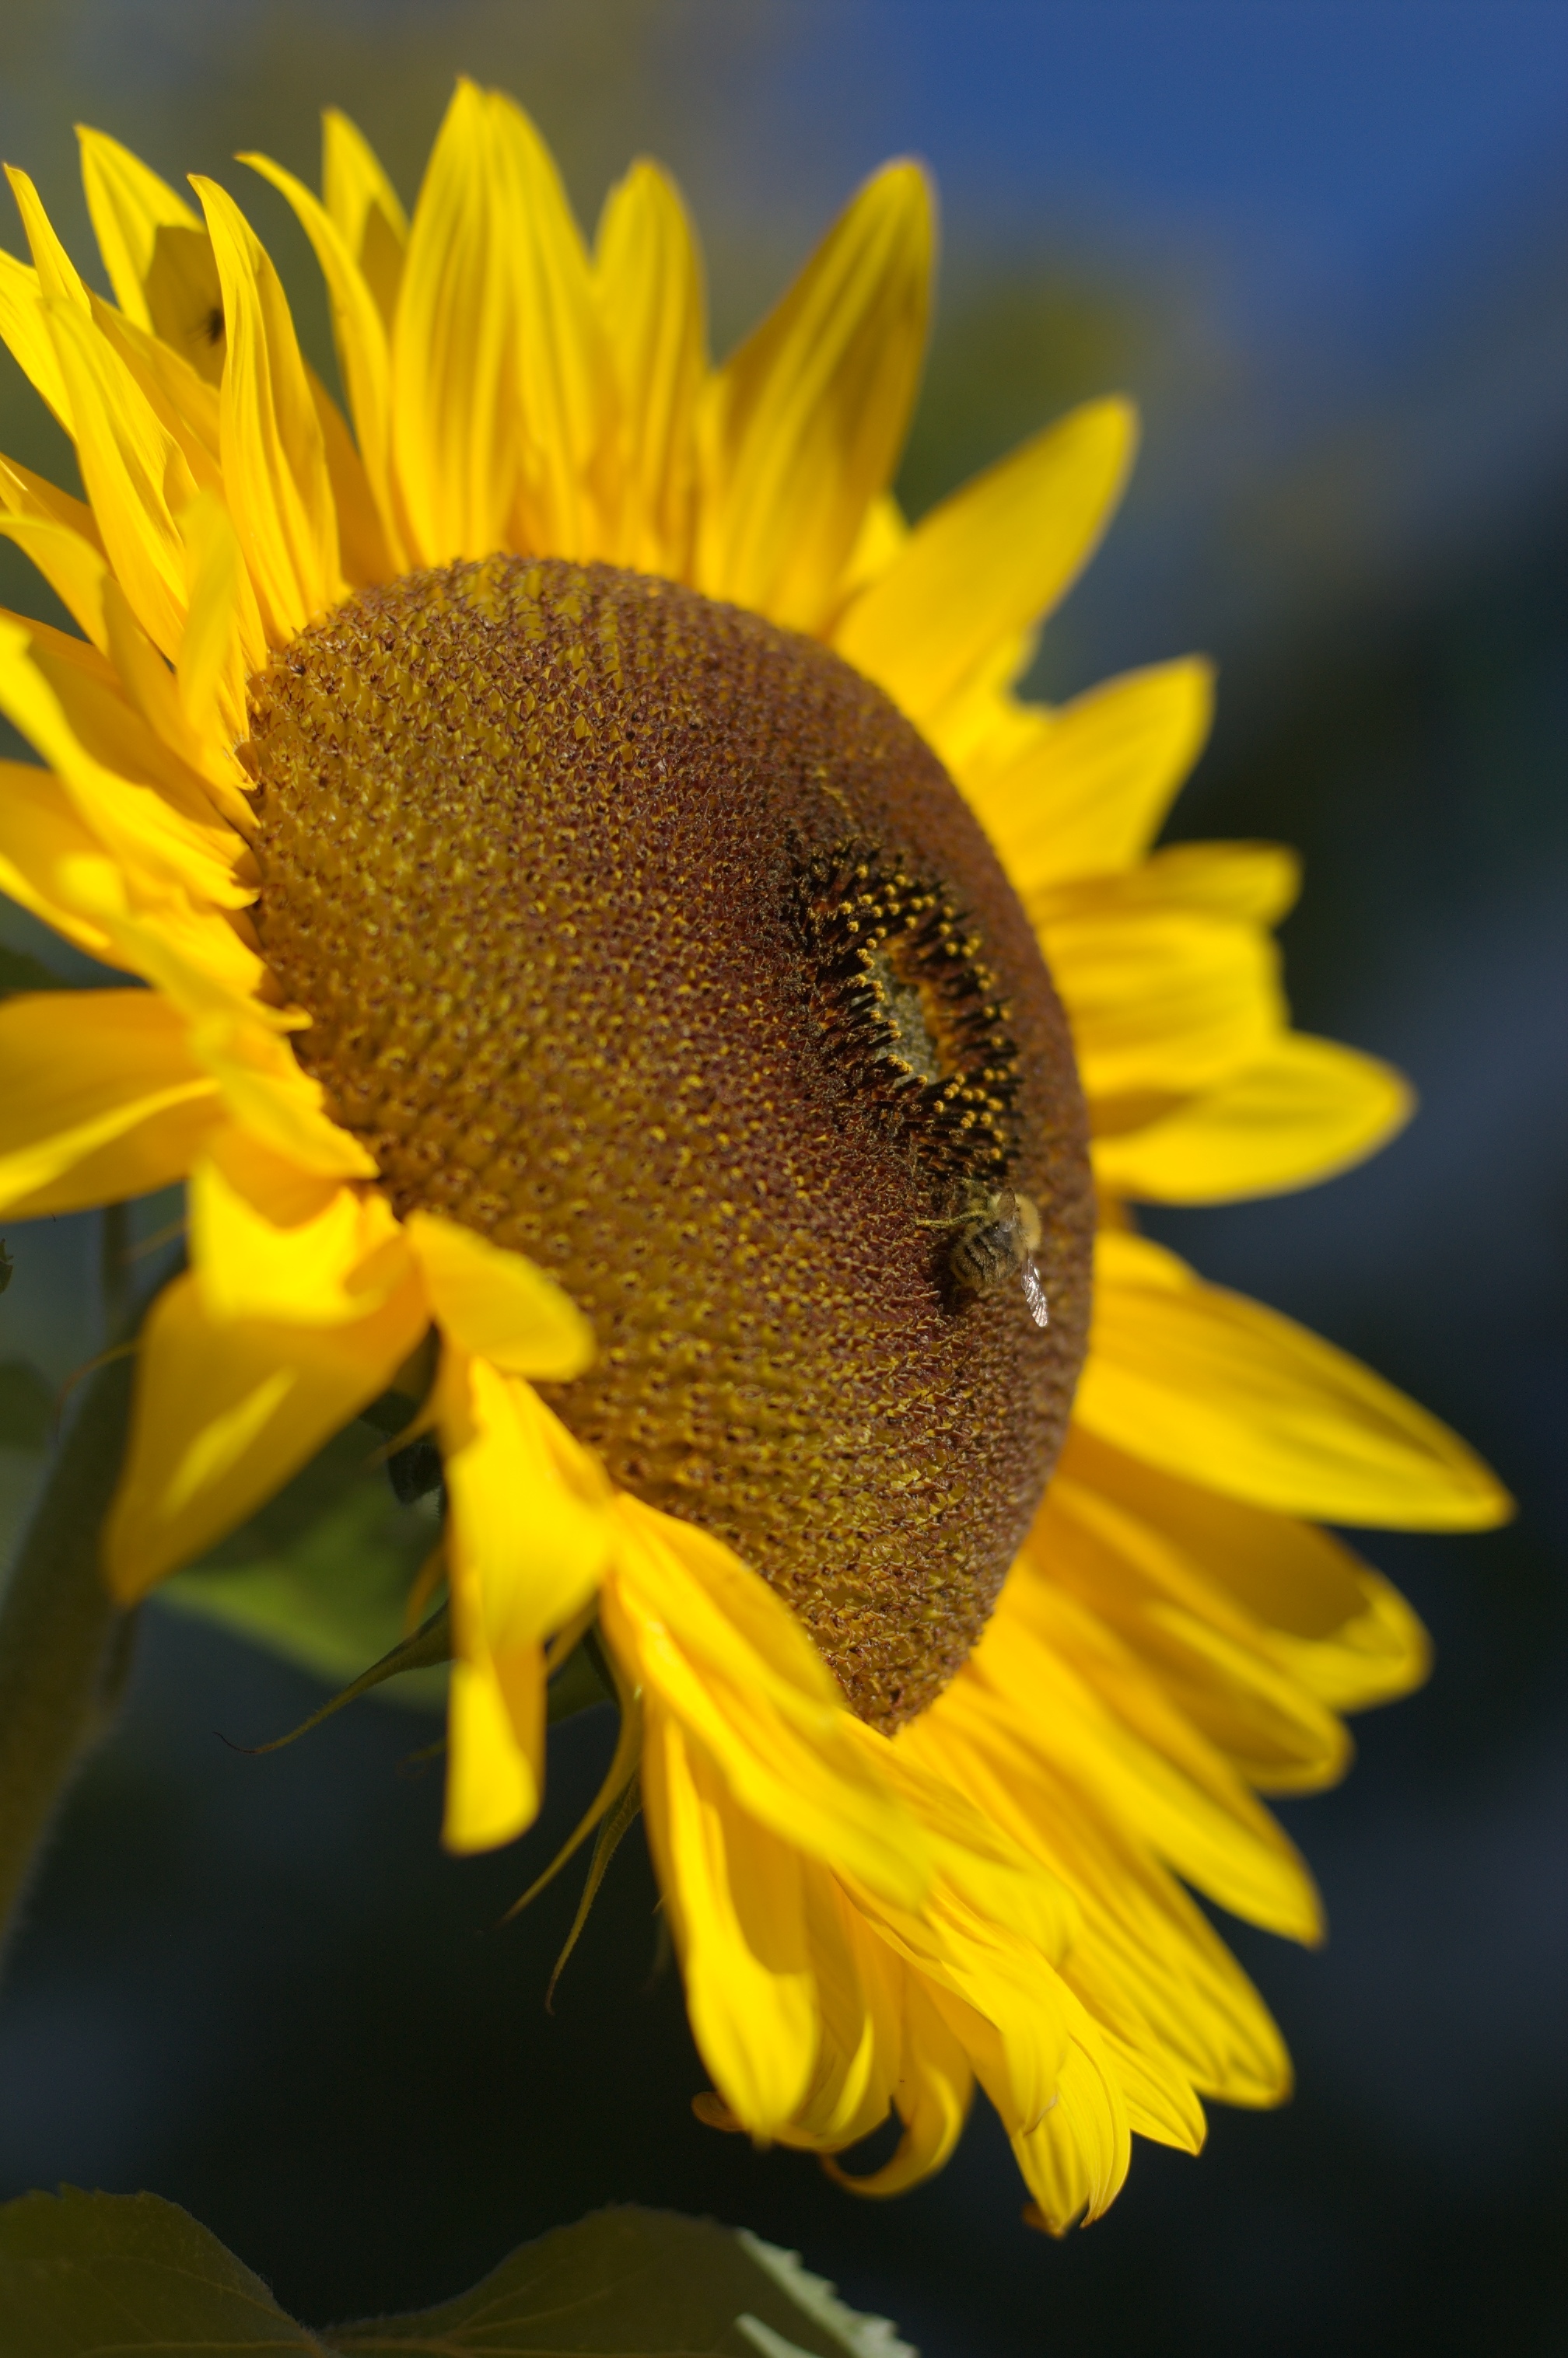
plant, photography, flower, petal, pollen, yellow, flora, sunflower, close up, 2012, f14, rawtherapee, pentax, nectar, lenstagged, steffenzahn, flowerpicturesnolimits, k100d, justpentax, iamflickr, cosina, voigtlander, 58mm, nokton, 58mmf14, 58mm14, nokton58mmf14slii, 58mmf14nokton, macro photography, cosinavoigtl nder, voigtl ndernokton58mmf14, flowering plant, daisy family, sunflower seed, plant stem, land plant